Arlene Slavin

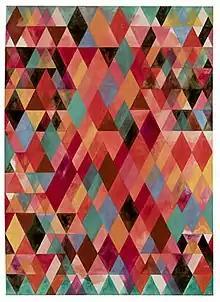
Arlene Slavin at With Pleasure: Pattern and Decoration in American Art, 1972-1985

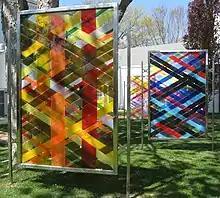
Intersections Sculpture #8 at Guild Hall exhibition, Arlene Slavin: Intersections, 2014

Slavin's Public Art commissions grew out of her painted folding screens. Initially, she constructed the first screens using paper, in the manner of traditional Japanese folding screen artists. Later screens used wood. Always exploring new materials, Slavin turned to laser-cut steel. Steel was a perfect material for ornamental fences, gates and sculpture in the unguarded public space. Her public work also consists of carved glass wind screens, cast concrete sculptures, terrazzo flooring, steel seating and colored polymer window films.